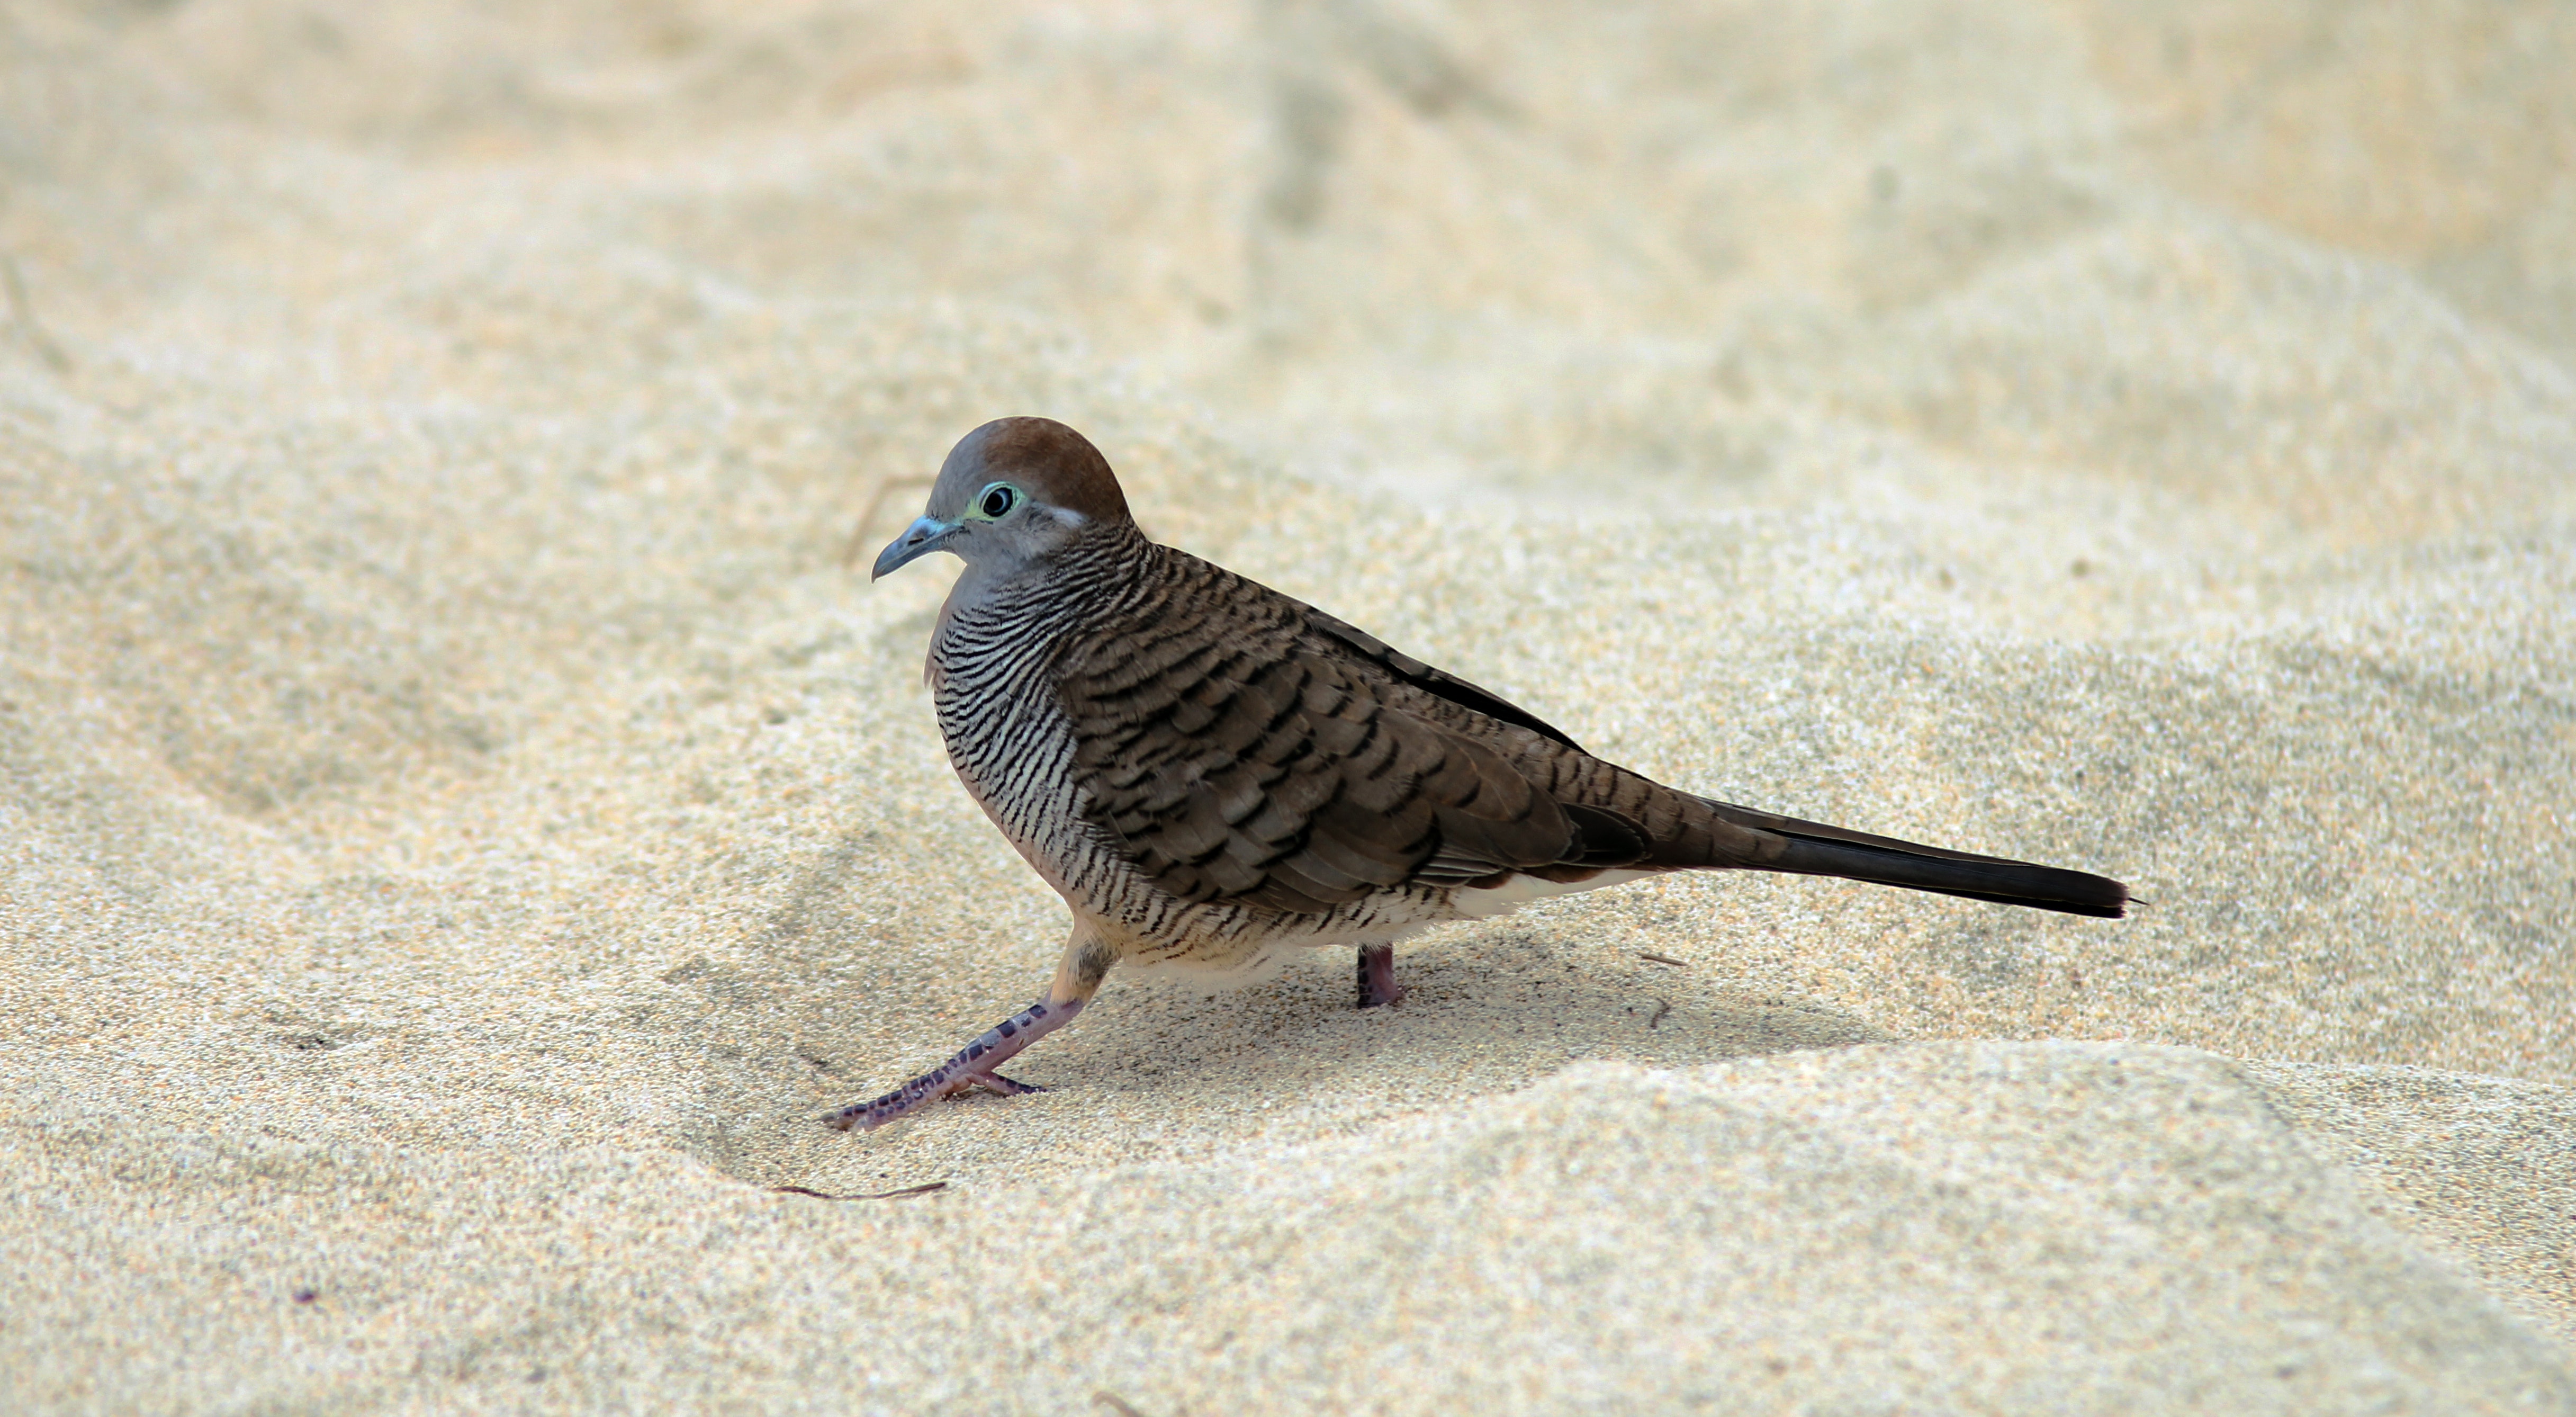
bird, vertebrate, beak, stock dove, adaptation, pigeons and doves, wildlife